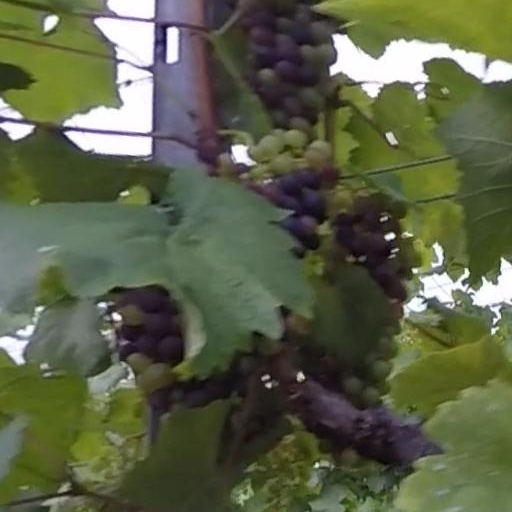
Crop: grape